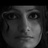
Emotion: neutral